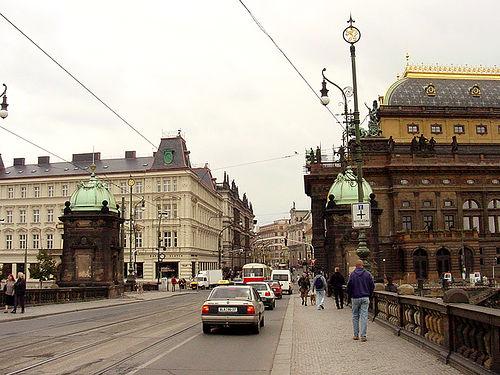
Weather: cloudy or overcast